Hacienda

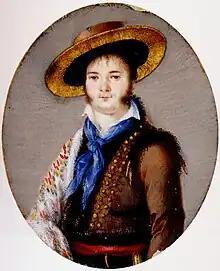
Juan Nepomuceno de Moncada y Berrio (1781–1859), owner of the Jaral de Berrios hacienda in Guanajuato. At one point, he was one of the largest land owners in the world.

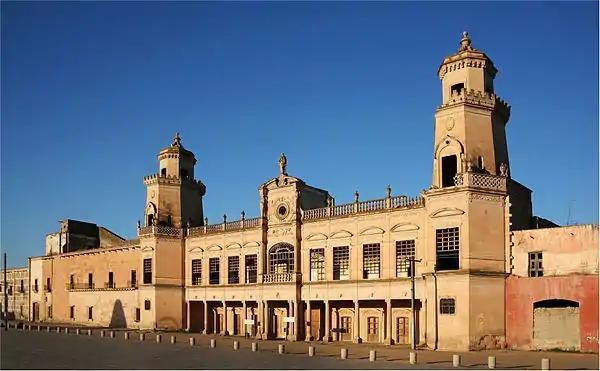
Jaral de Berrios, probably the most important Hacienda of colonial times. Its owner at one time was one of the largest landowners in the world. Located in the state of Guanajuato, Mexico

"Haciendas" originated during the "Reconquista" of Andalusia in Spain. The sudden acquisition of conquered land allowed kings to grant extensive holdings to nobles, mercenaries, and religious military orders to reward their military service. Andalusian "haciendas" produced wine, grain, oils, and livestock, and were more purely agricultural than what was to follow in Spanish America.